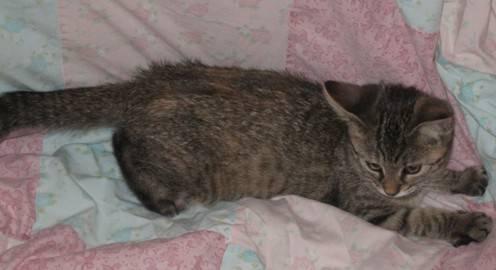
cat